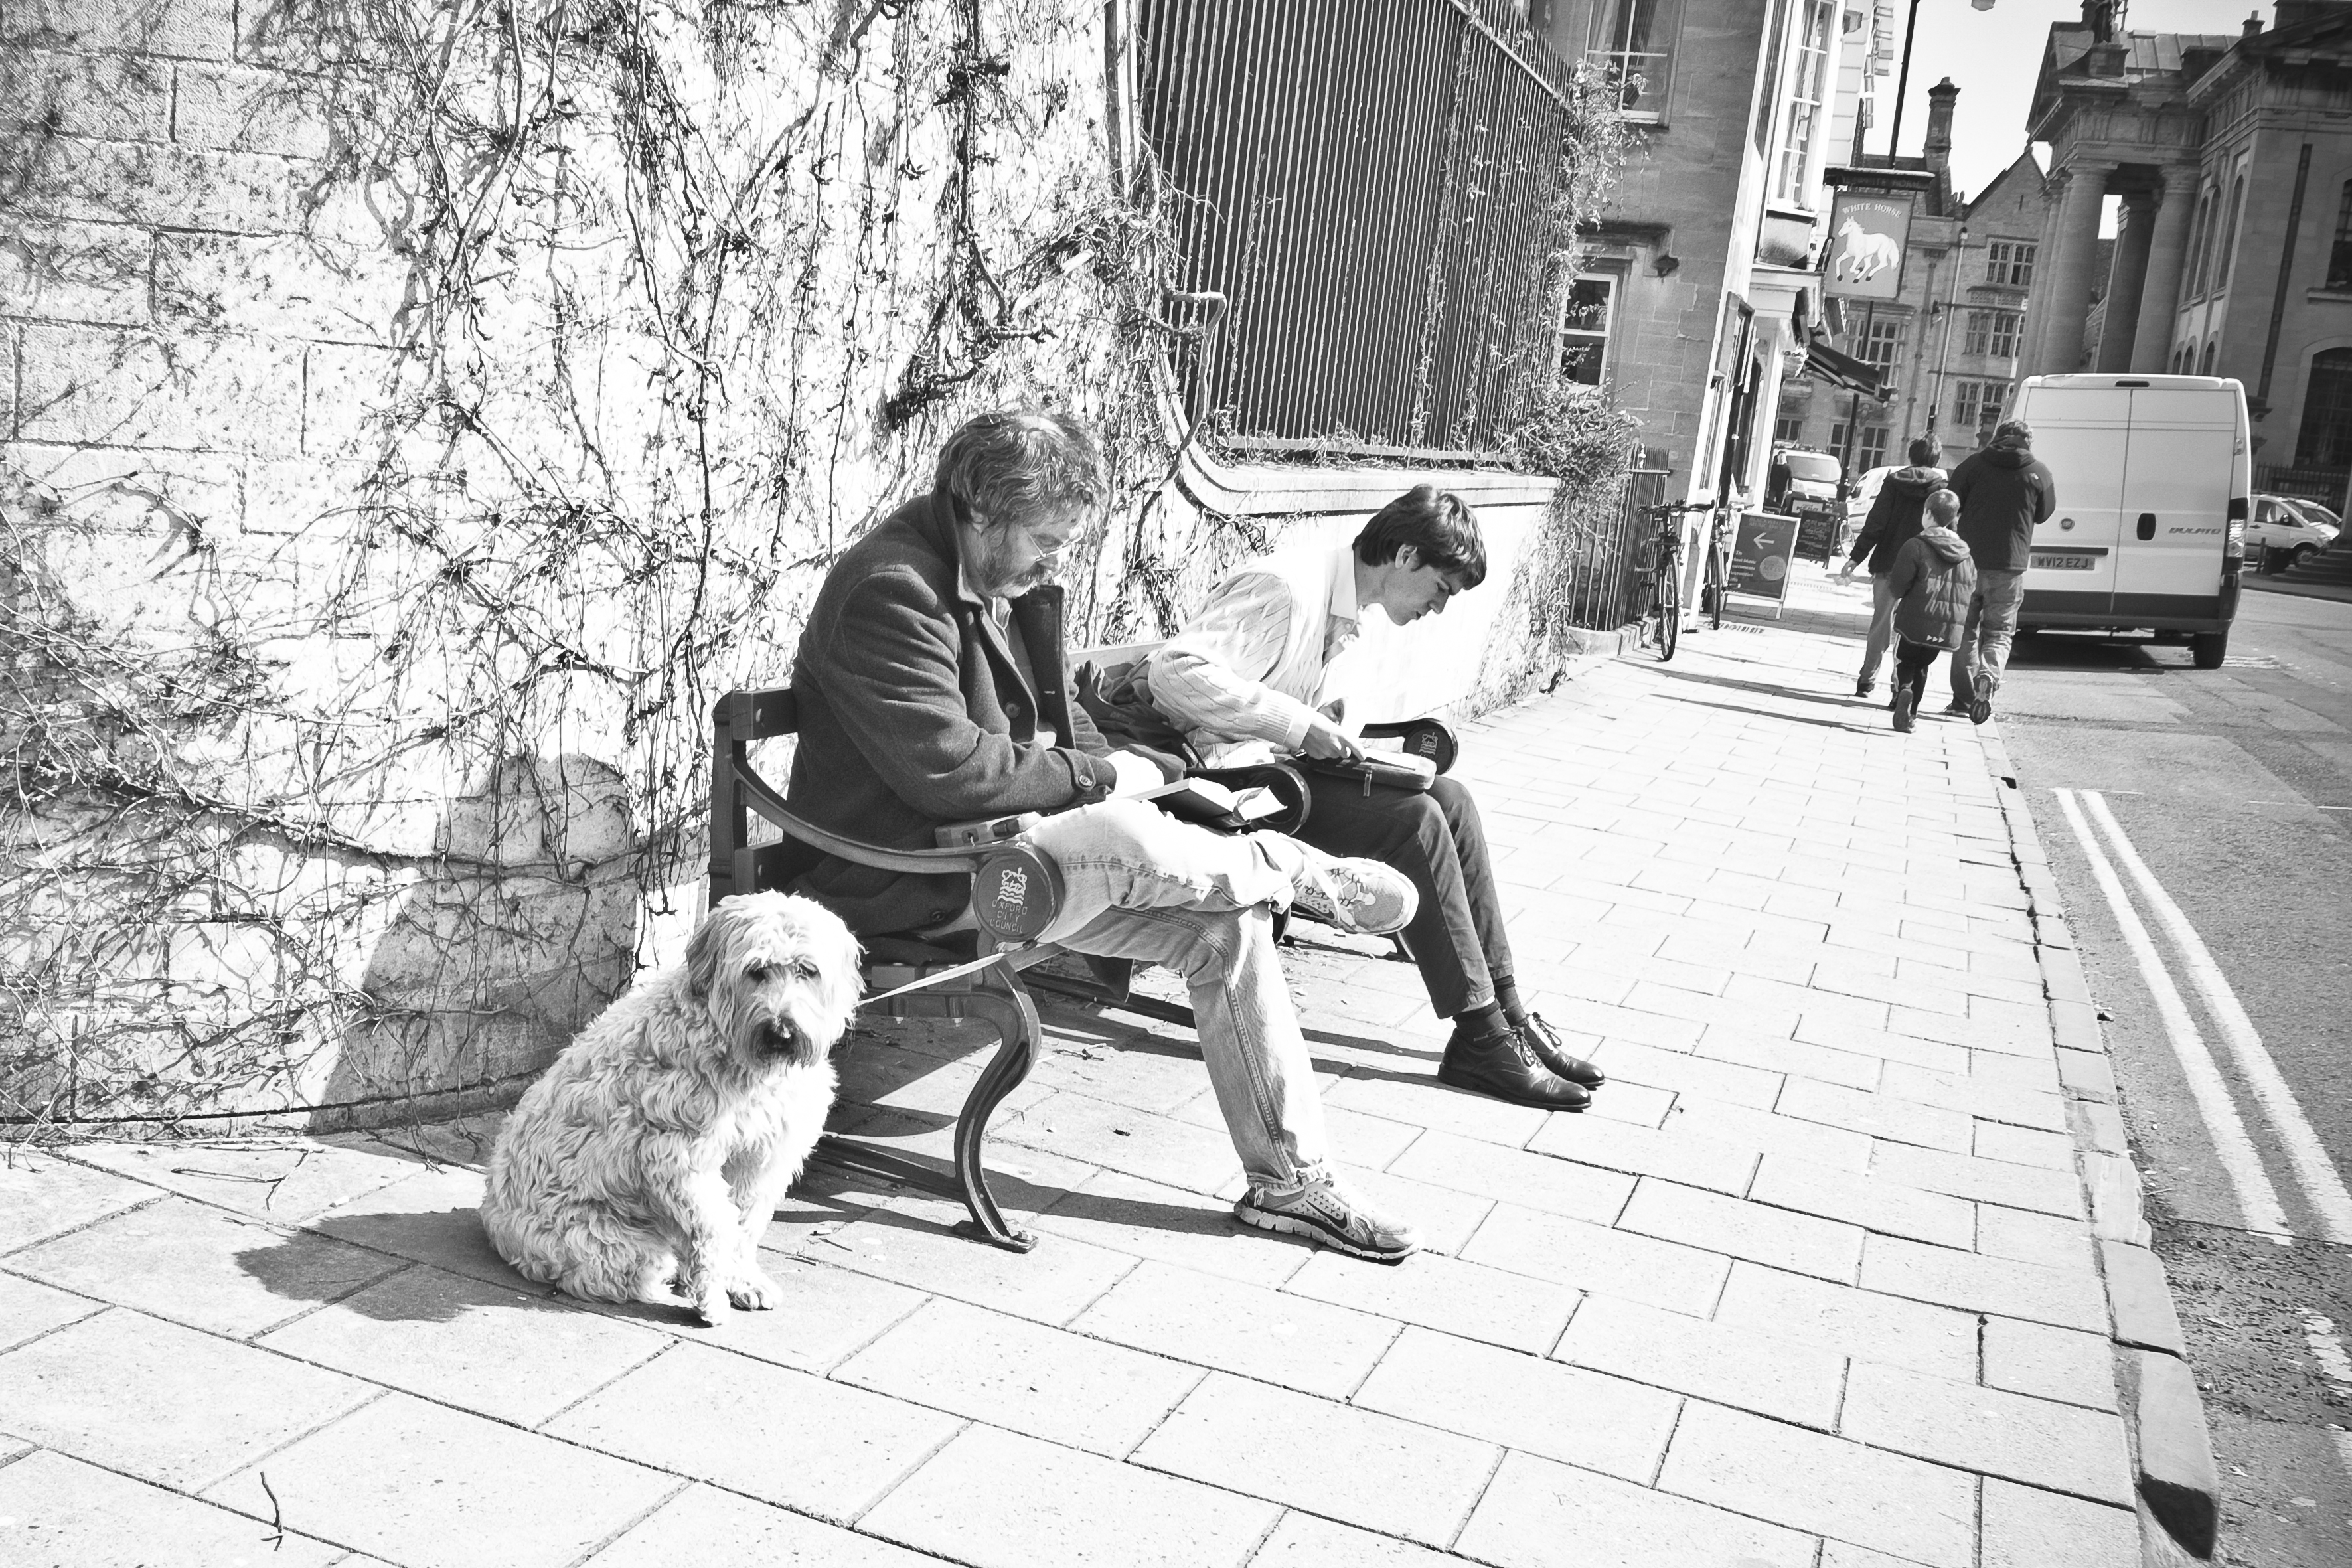
black and white, street, dog, urban, travel, fujifilm, monochrome, uk, england, bw, blackandwhite, blackwhite, ngc, photograph, snapshot, noiretblanc, unitedkingdom, fuji, oxford, fujixt1, fujix, dog walking, monochrome photography, dog like mammal, human positions